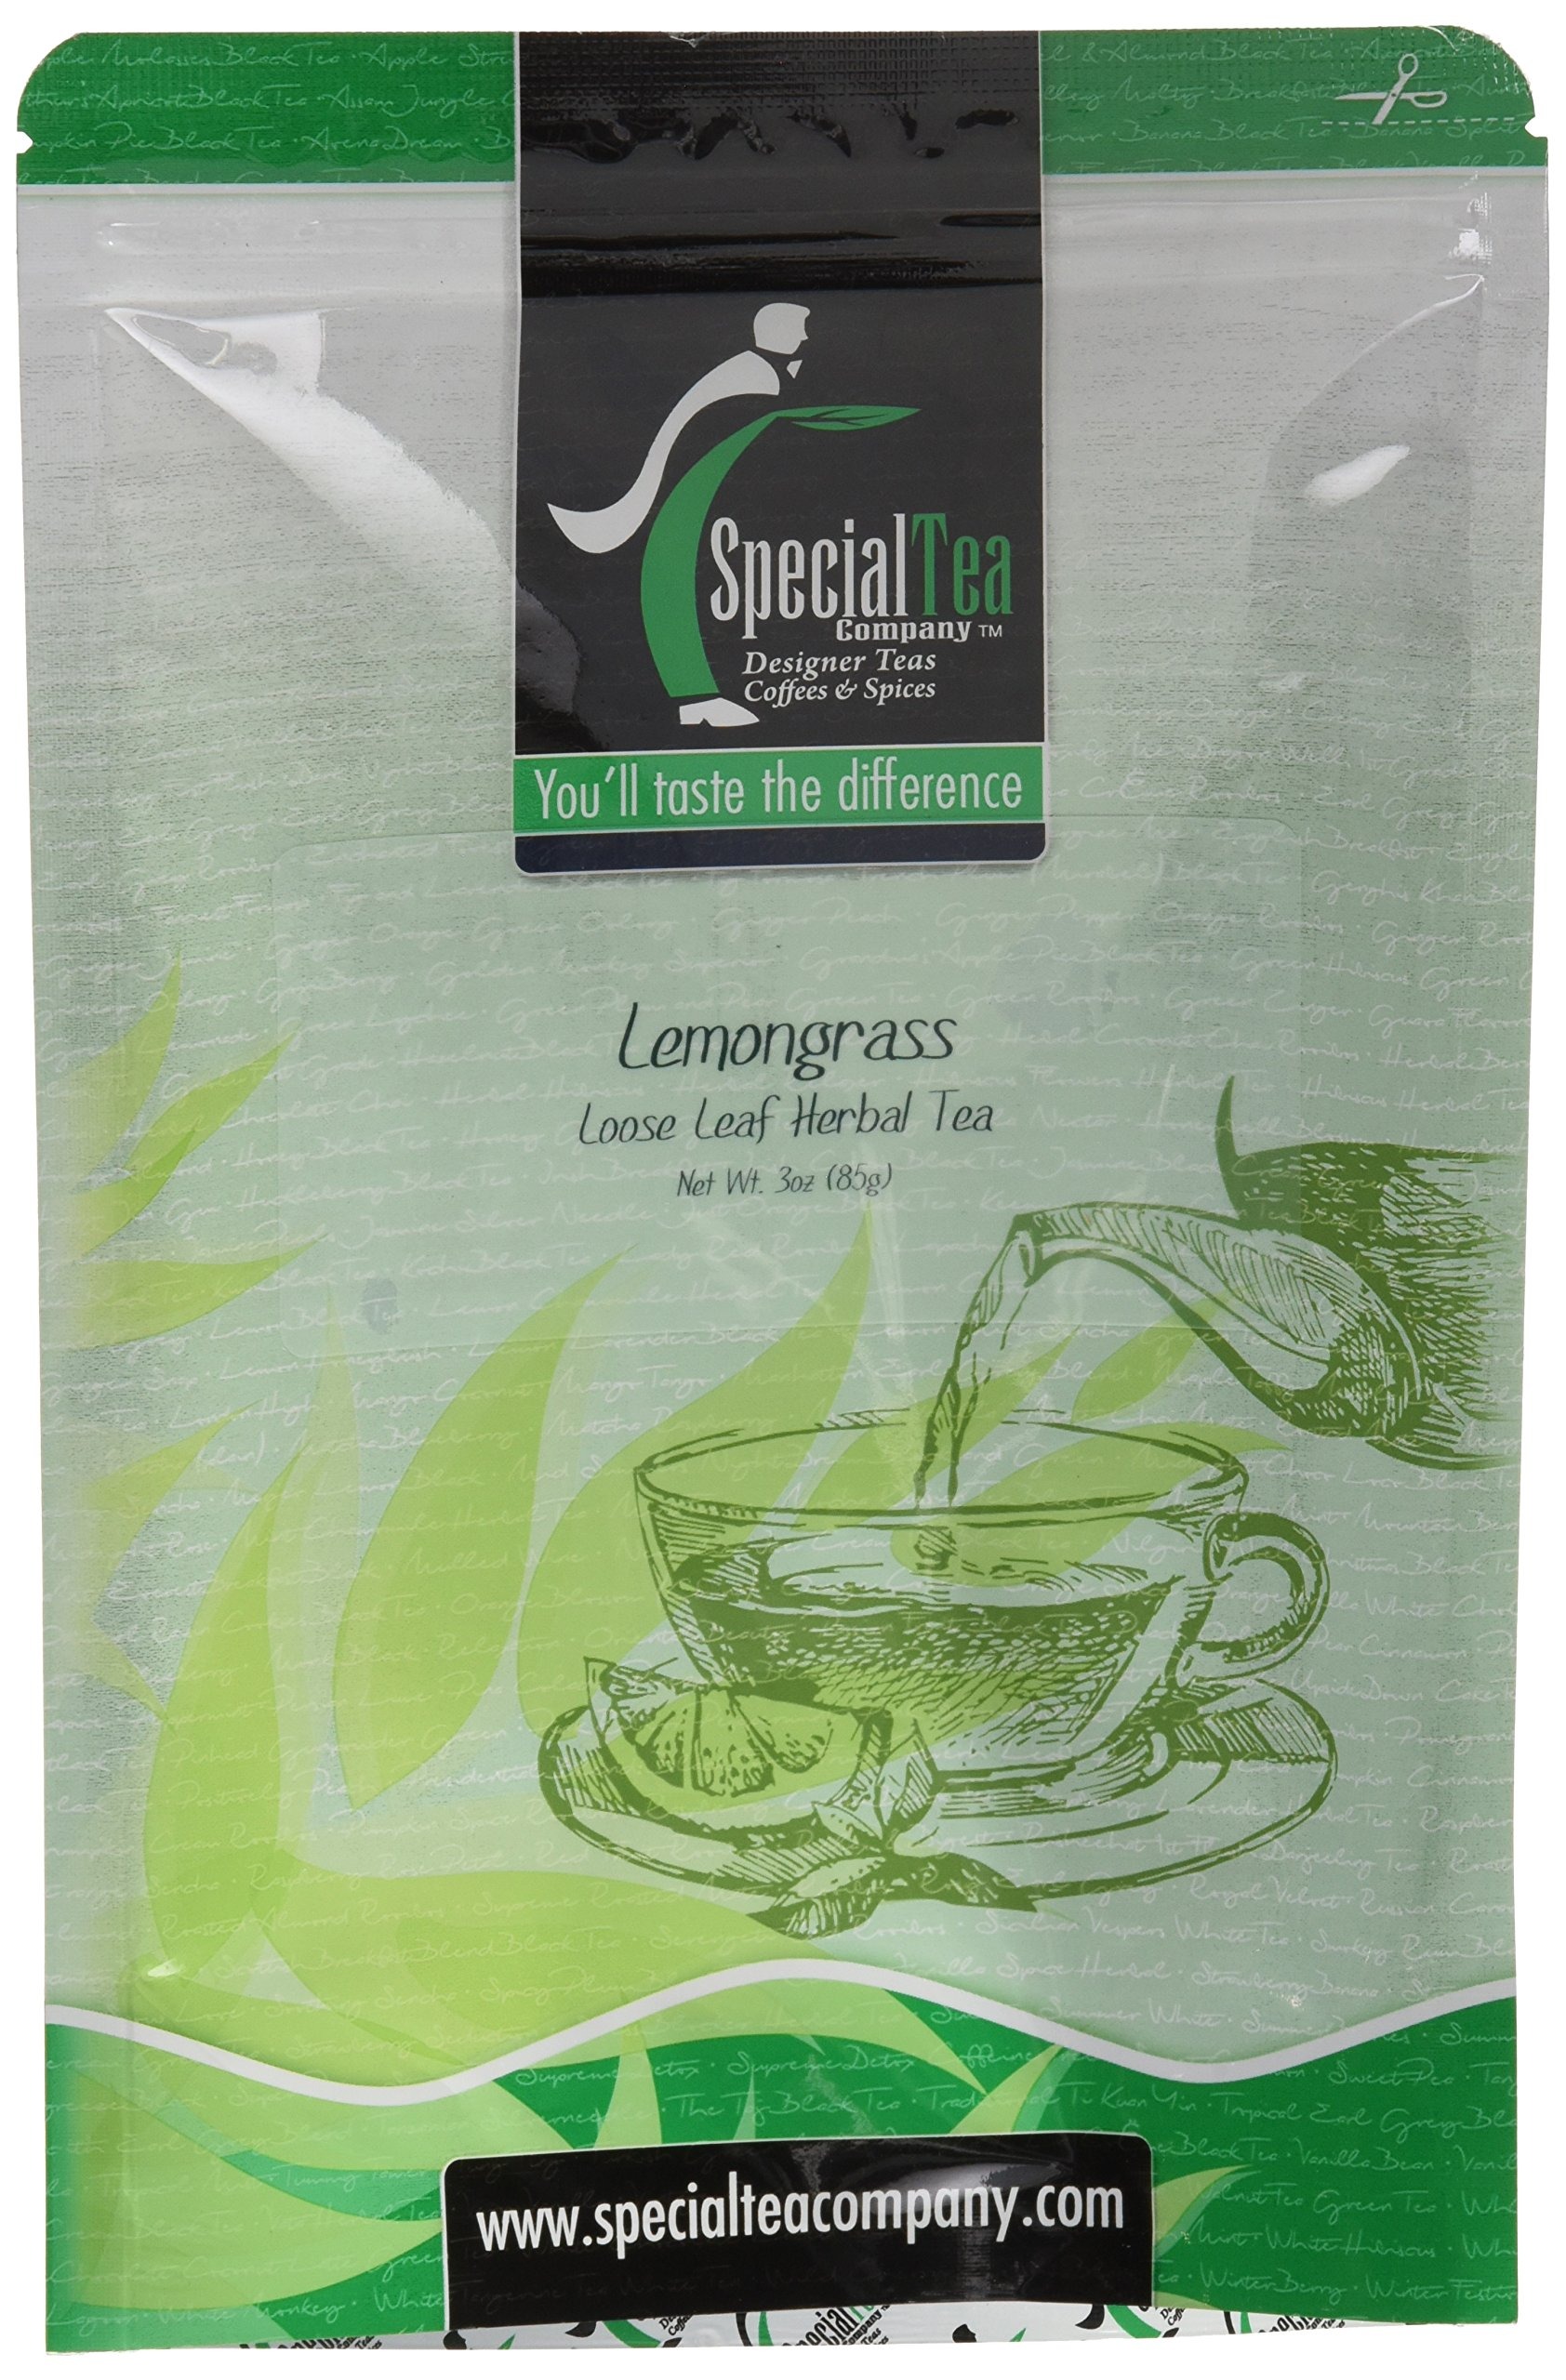
Item Name: Special Tea Lemongrass Organic Herbal Tea, Loose Leaf, 3 Ounce
Bullet Point 1: Makes approximately 40 cups of tea.
Bullet Point 2: Premium gourmet loose leaf tea.
Bullet Point 3: Premium tea leaves have all their essential oils intact, so the flavor, quality and health benefits are maintained.
Bullet Point 4: Individually hand packed in the USA.
Bullet Point 5: Packed in a resalable foil pouch to retain freshness.
Value: 3.0
Unit: ounce

Price: 15.5